MicroTAC

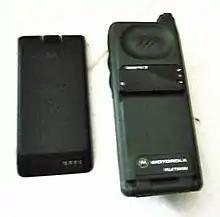
A grey example of the MicroTAC II, as sold in Asia. This one comes with the Ultra Lite's volume buttons and side grip.

In 1991, the MicroTAC Lite was simultaneously released in some markets (including Asia) as the MicroTAC II. Several models were produced in different versions for different networks, including AMPS, ETACS, NMT, and JTACS. Some of these models (presumably the newer ones) share volume buttons and a rubber side grip with the later Ultra Lite model.